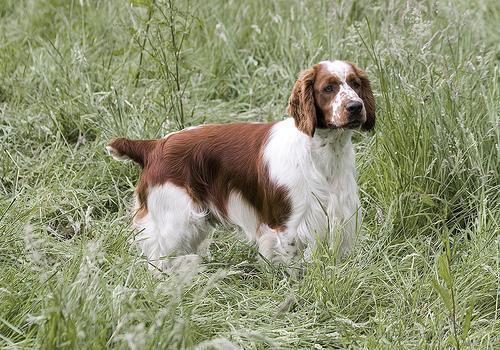
Welsh_springer_spaniel